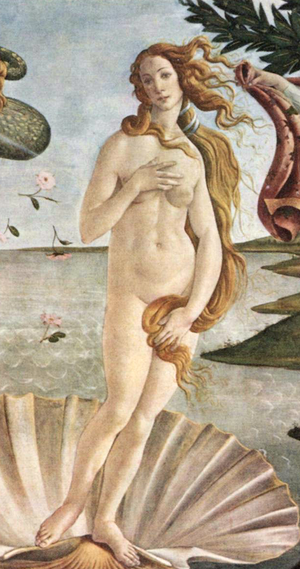
Fig. 121. — La Vénus de Botticelli